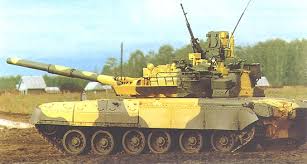
Label: Tank